The Miyagi Museum of Art

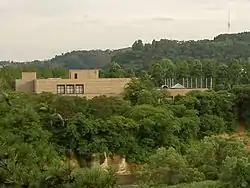

opened in Sendai, Japan, in 1981. The collection has as its primary focus works associated with Miyagi Prefecture and the Tōhoku region more generally, from the Meiji period to the present day, and also includes paintings by Wassily Kandinsky and Paul Klee. Artists represented include Aimitsu, Kishida Ryūsei, Matsumoto Shunsuke, Nakamura Tsune, Takahashi Yuichi, Yasui Sōtarō, and Yorozu Tetsugoro.